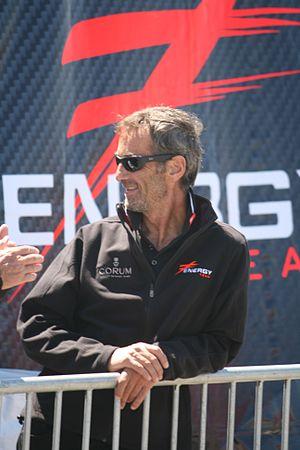
Bruno Peyron né le 10 novembre 1955 à Angers, est un navigateur français, trois fois détenteur du Trophée Jules-Verne.